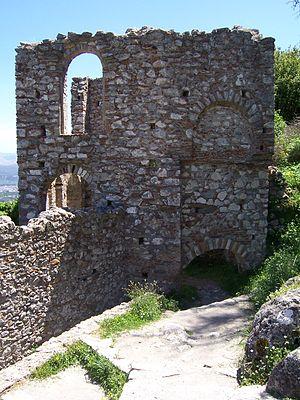
La cité de Mistra ou Mystrás est une ancienne cité de Morée fondée par les Francs au XIIIᵉ siècle, près de l'antique Sparte. Elle est aujourd'hui en ruines.